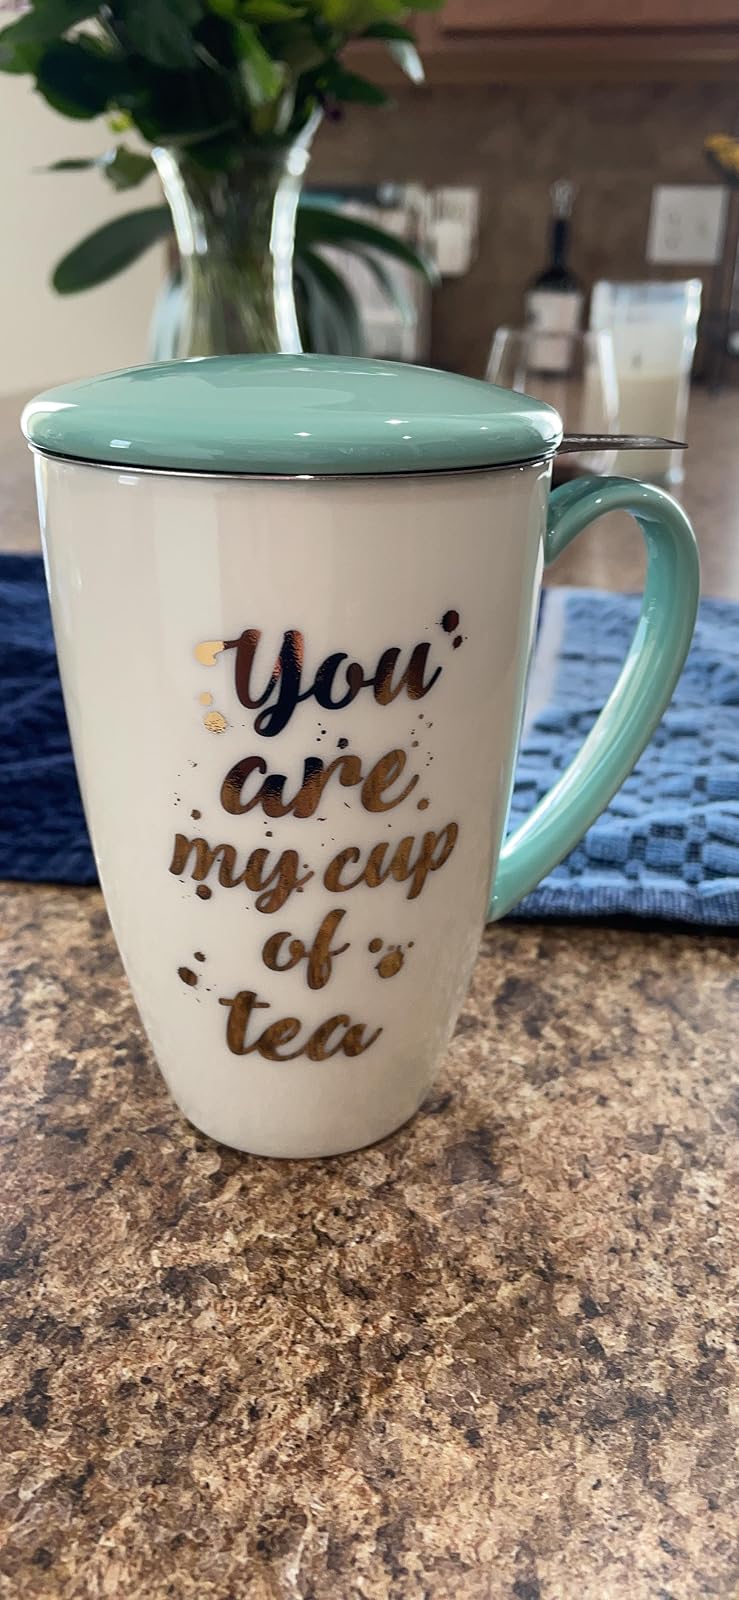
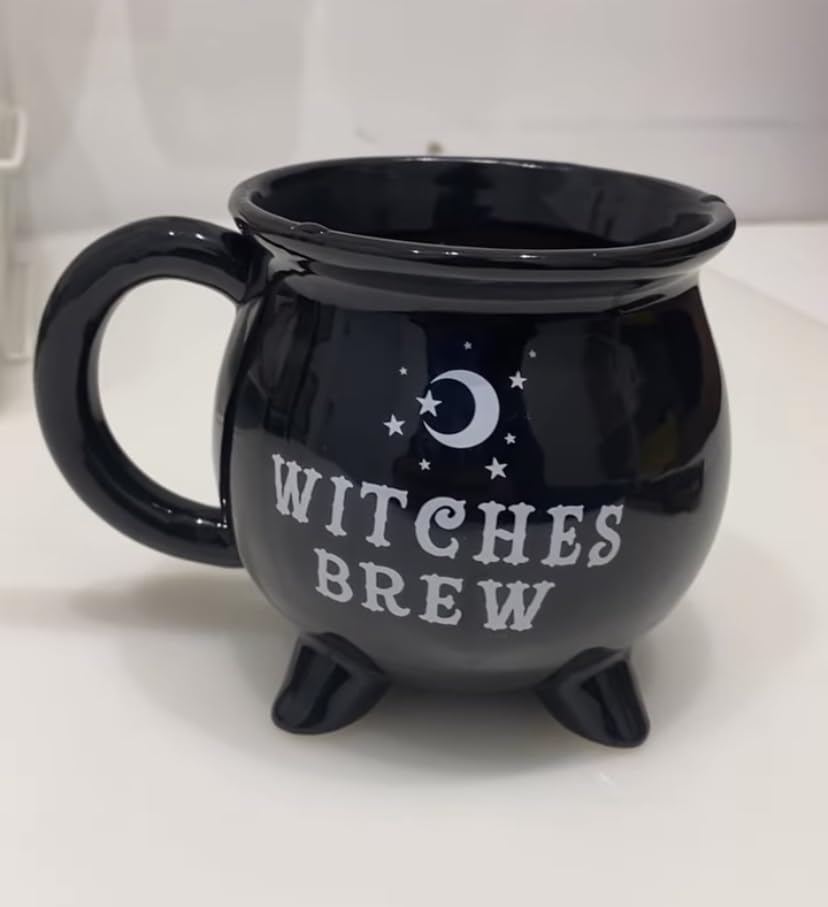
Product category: items_mug
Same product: no